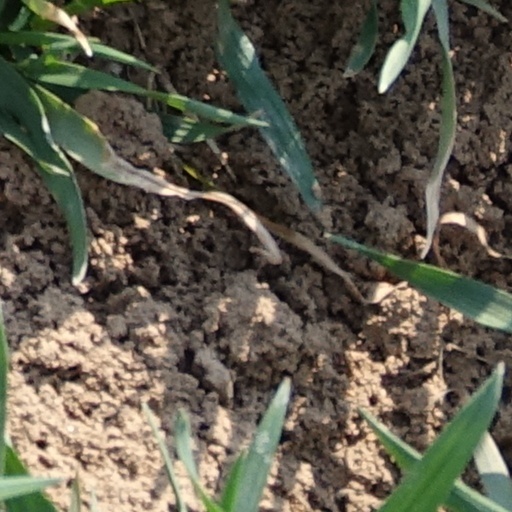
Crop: wheat